Lilla Vilunda runestones

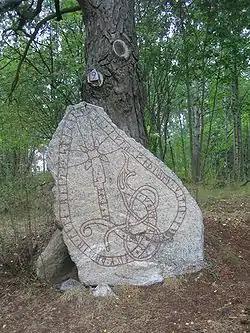
Runestone U 293.

Runic inscription U 293 is the Rundata catalog number for an inscription on a gneiss stone that is 1.8 meters in height. This stone was identified during the runestone surveys conducted in Sweden during the 17th century by Johannes Bureus and Johannes Rhezelius. The inscription consists of runic text carved on a serpent that encloses a Christian cross. The inscription is classified as being carved in runestone style Pr3 or Pr4, which is also known as Urnes style. This runestone style is characterized by slim and stylized animals that are interwoven into tight patterns. The animal heads are typically seen in profile with slender almond-shaped eyes and upwardly curled appendages on the noses and the necks. For stylistic reasons, the inscription has been attributed to the runemaster Visäte, who was active during the last half of the 11th century in southern Uppland. Eight surviving runestones that are signed by Visäte include U 74 in Husby, U 208 in Råcksta, U 236 in Lindö, U 337 in Granby, U 454 in Kumla, U 669 in Kålsta, U 862 in Säva, and U Fv1946;258 in Fällbro, and over twenty others have been attributed to this runemaster based on stylistic analysis.